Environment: real
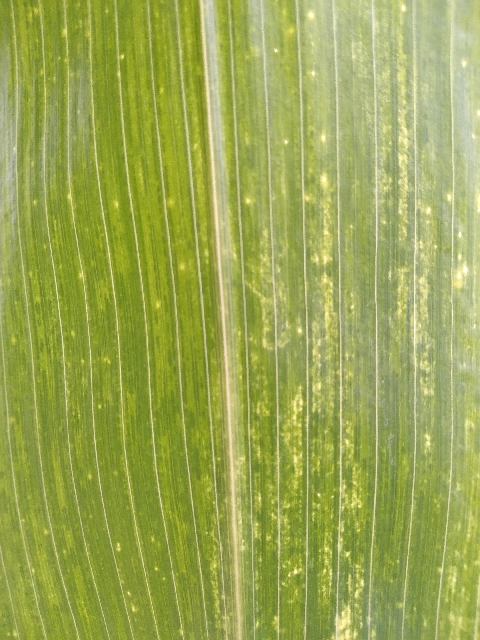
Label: lethal_necrosis